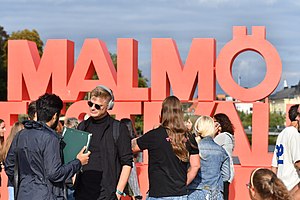
Malmø festival
Malmø festival i 2018
Malmø festival er en ugelang festival i det centrale Malmø. Festivalen finder sted i august hvert år og besøges hvert år af tusinder af københavnske tilskuere.